Valerie Campbell-Harding

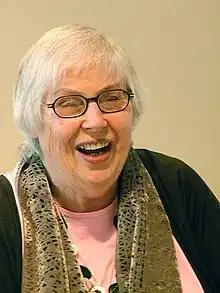
Valerie Campbell-Harding

Valerie Anne Campbell-Harding (May 3, 1932 – October 5, 2006) was an experimental textile art designer and author of 24 books.